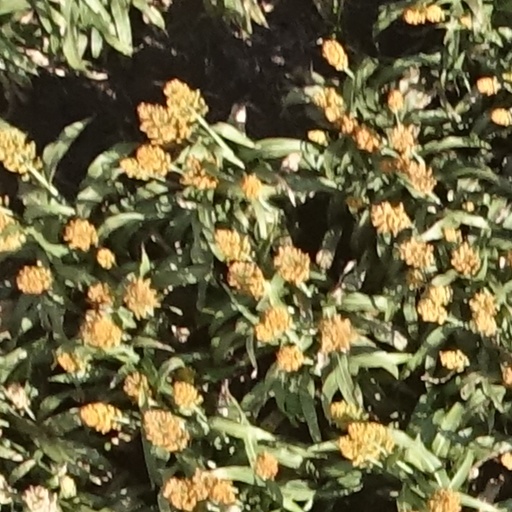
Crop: sorghum